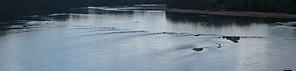
Vestiges des piles du pont
Le pont de Saint-Thibault-sur-Loire est un pont en poutre-caisson situé sur le faubourg de Saint-Thibault-sur-Loire dans le département du Cher en région Centre-Val de Loire. Il est situé à environ 9 km du pont de Pouilly-sur-Loire et à environ 9 km du viaduc de Port-Aubry.
Saint-Thibault-sur-Loire, communément appelé Saint-Thibault, est un faubourg de la commune Saint-Satur, situé dans le nord-est du département du Cher.